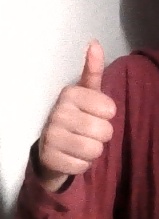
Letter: aleff